Đorđe Nemanjić

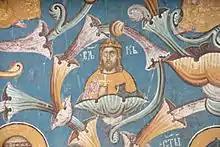
Vukan, George's father. Fresco from Dečani (1346/1347).

George was the eldest son of Vukan Nemanjić. He had three brothers: Stefan, who founded Morača monastery in 1252, Dmitar (better known by his monastic name David) who founded the Davidovica monastery and was still alive in 1286, and Mladen (Bladinus).